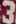
Number: 3